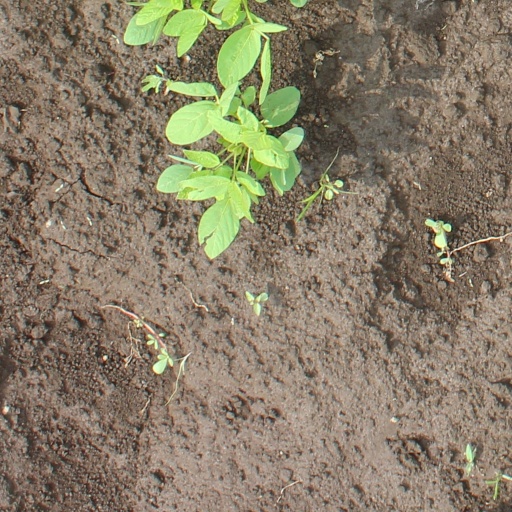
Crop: soybean